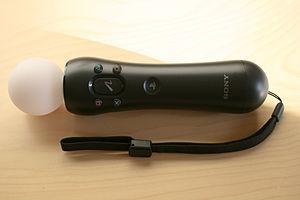
La PlayStation 3 est une console de jeux vidéo de septième génération commercialisée par Sony. Elle est sortie le 11 novembre 2006 au Japon, le 17 novembre 2006 en Amérique du Nord et le 23 mars 2007 en Europe. Elle succède à la PlayStation 2, et concurrence la Xbox 360 de Microsoft ainsi que la Wii de Nintendo.